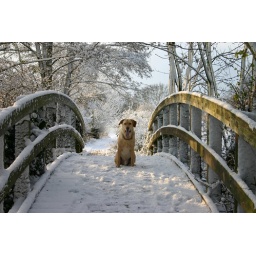
Bruno on bridge along Thames river in Marlow